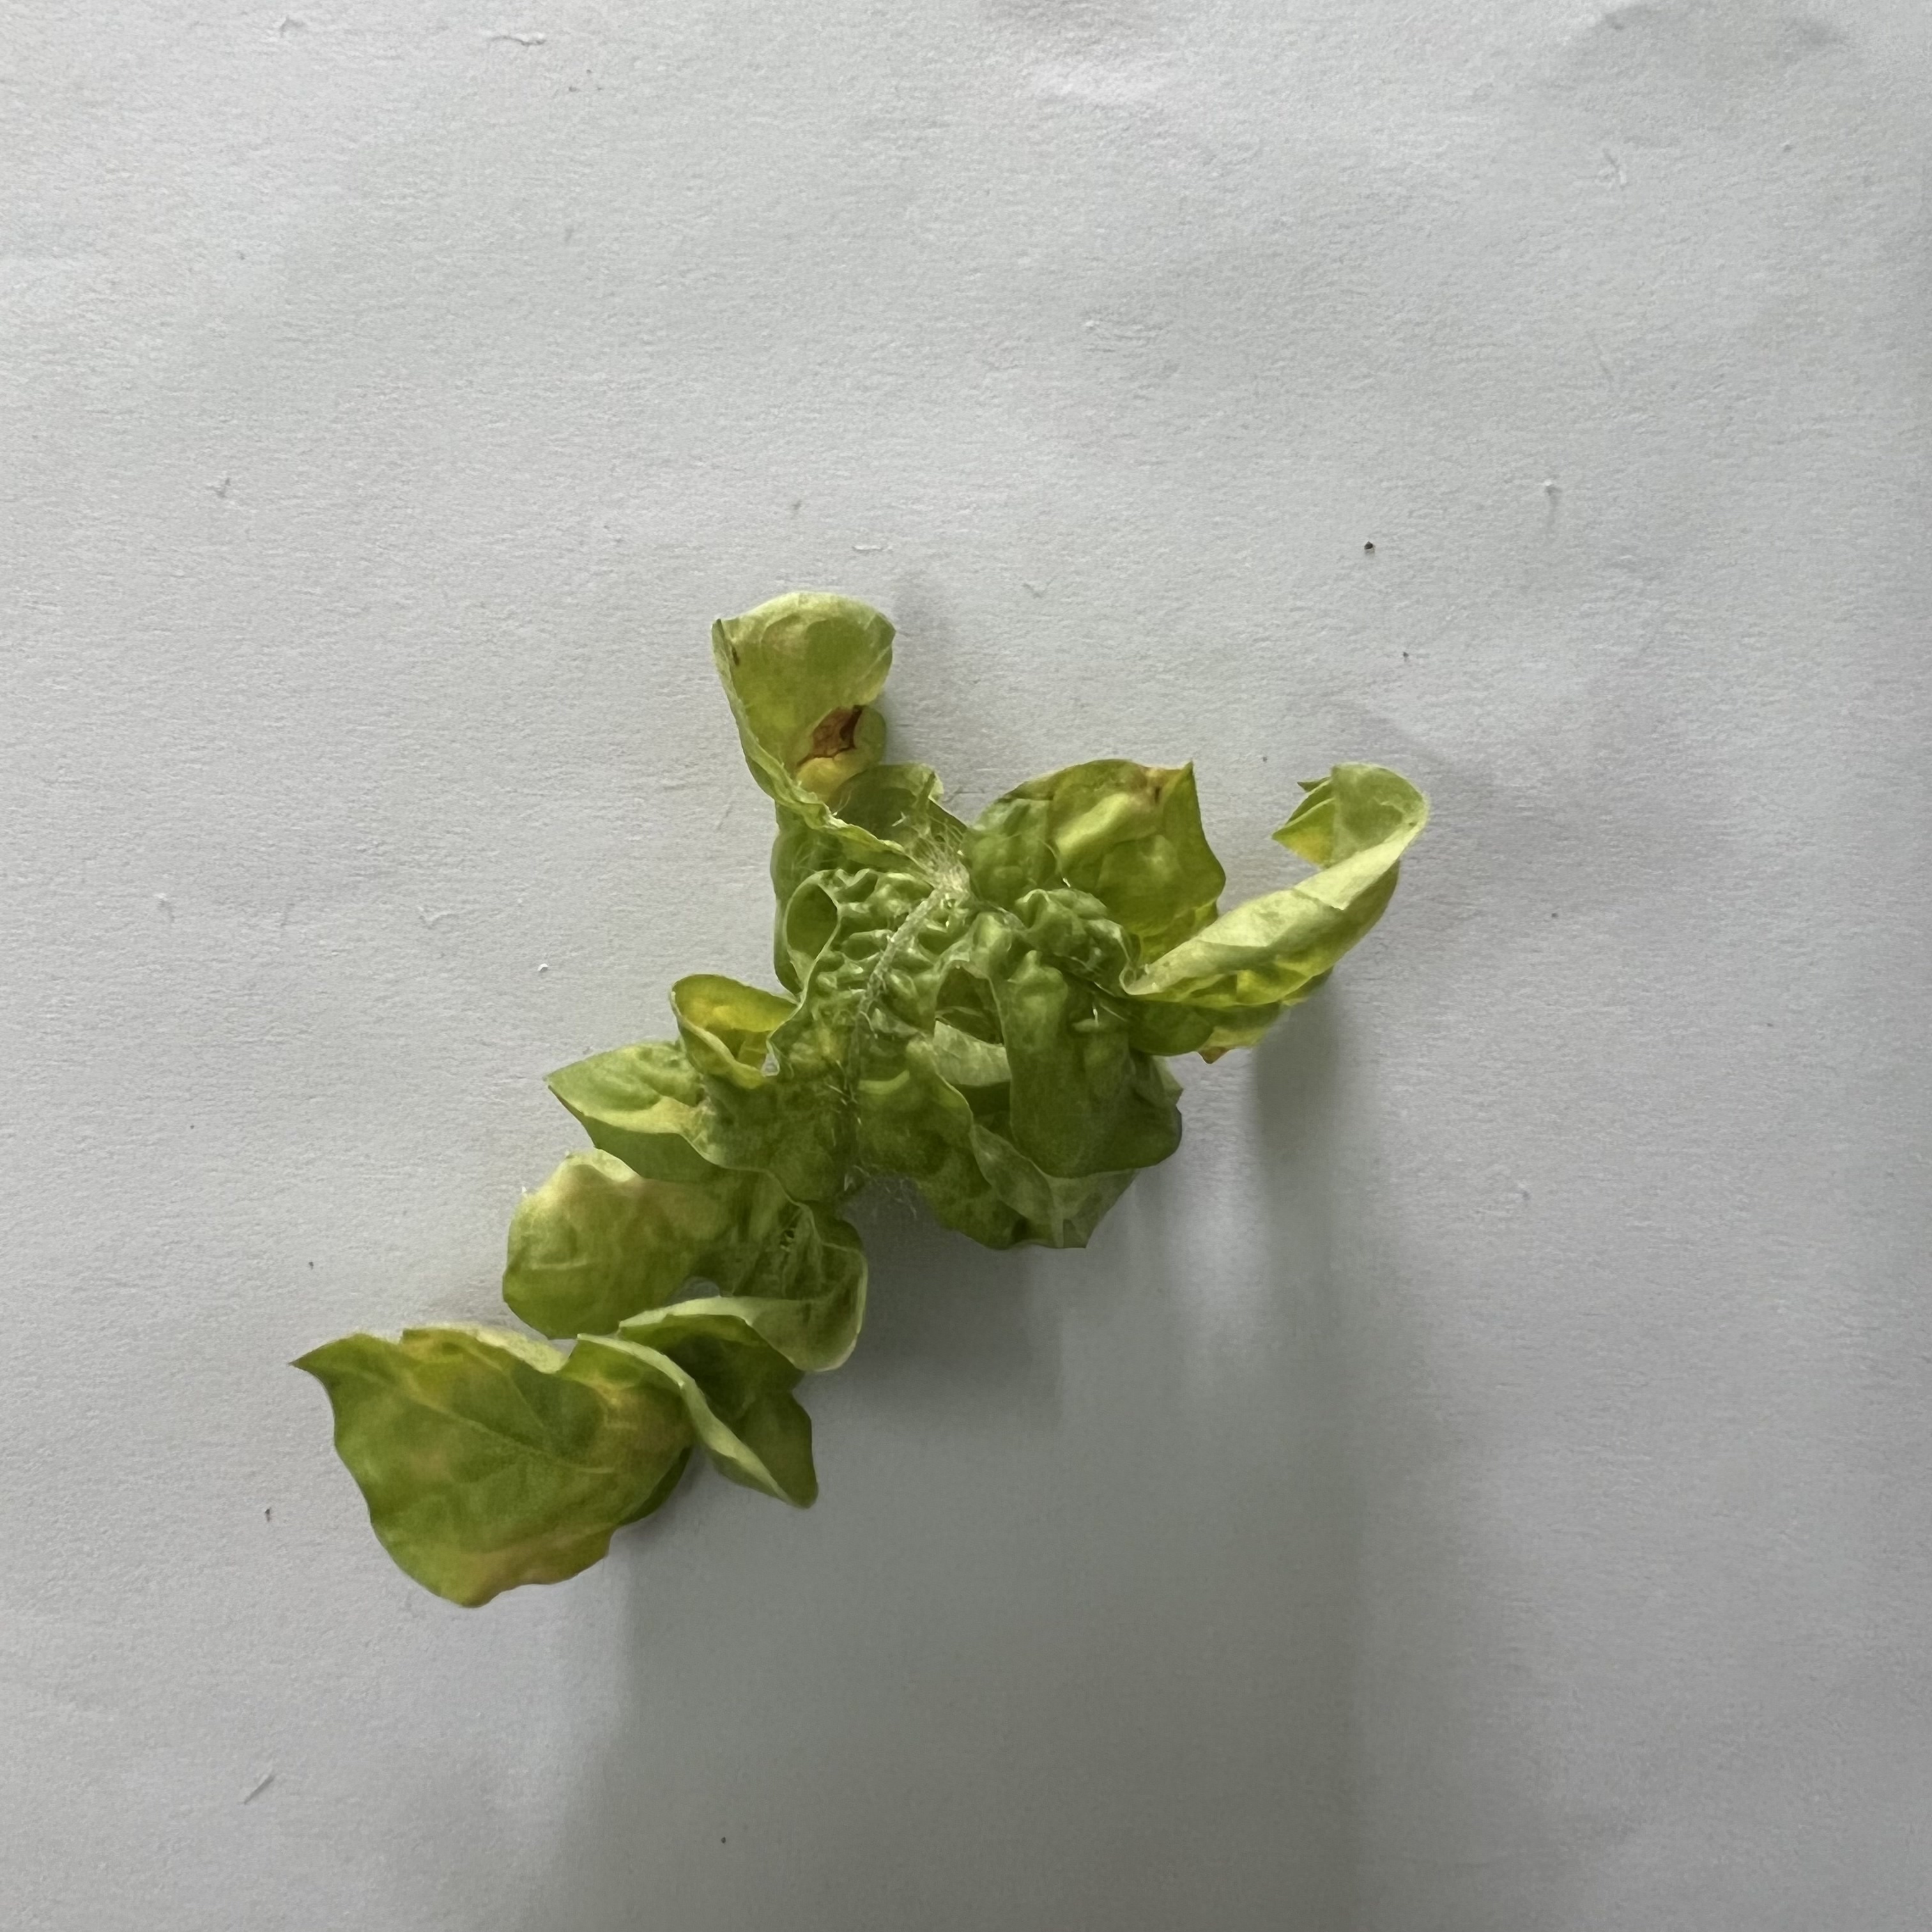
Label: Mosaic_Virus